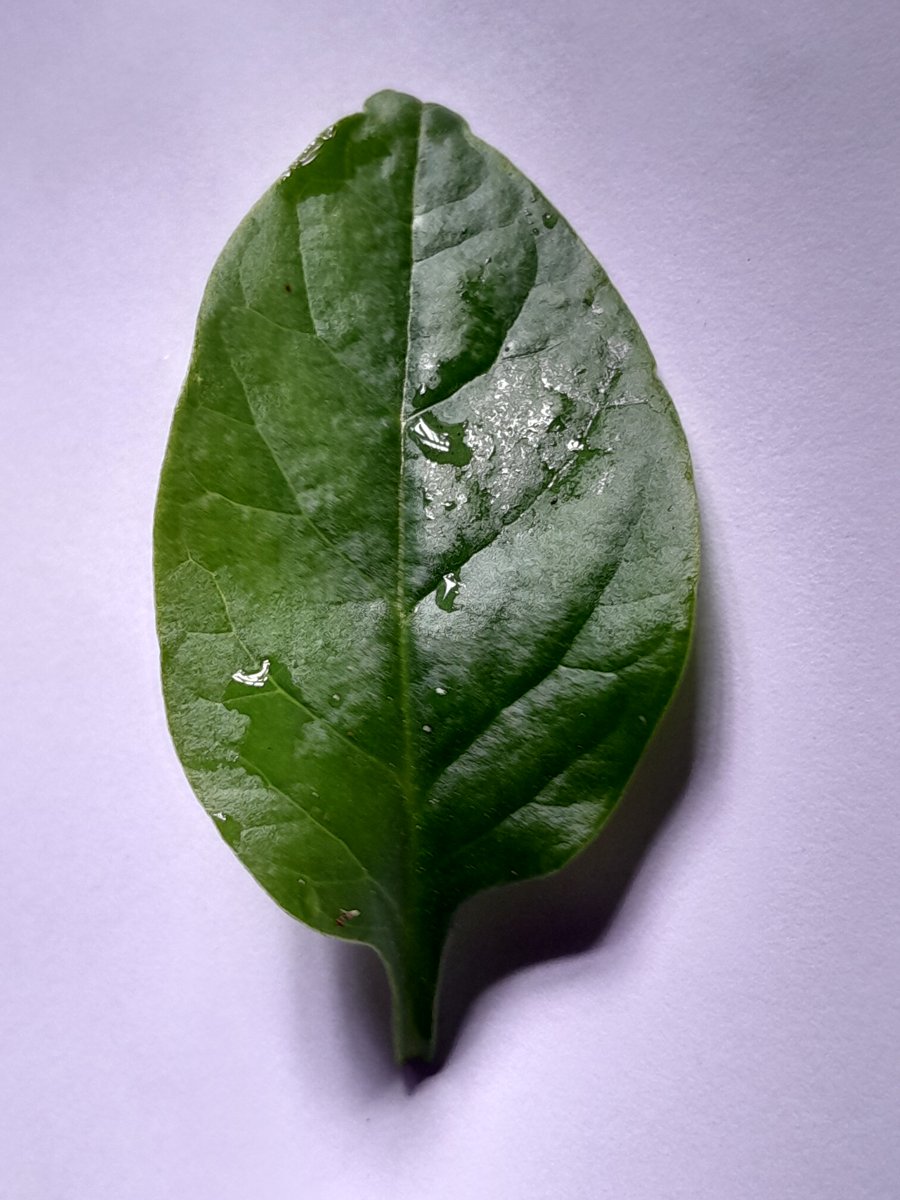
Label: Healthy-Leaf